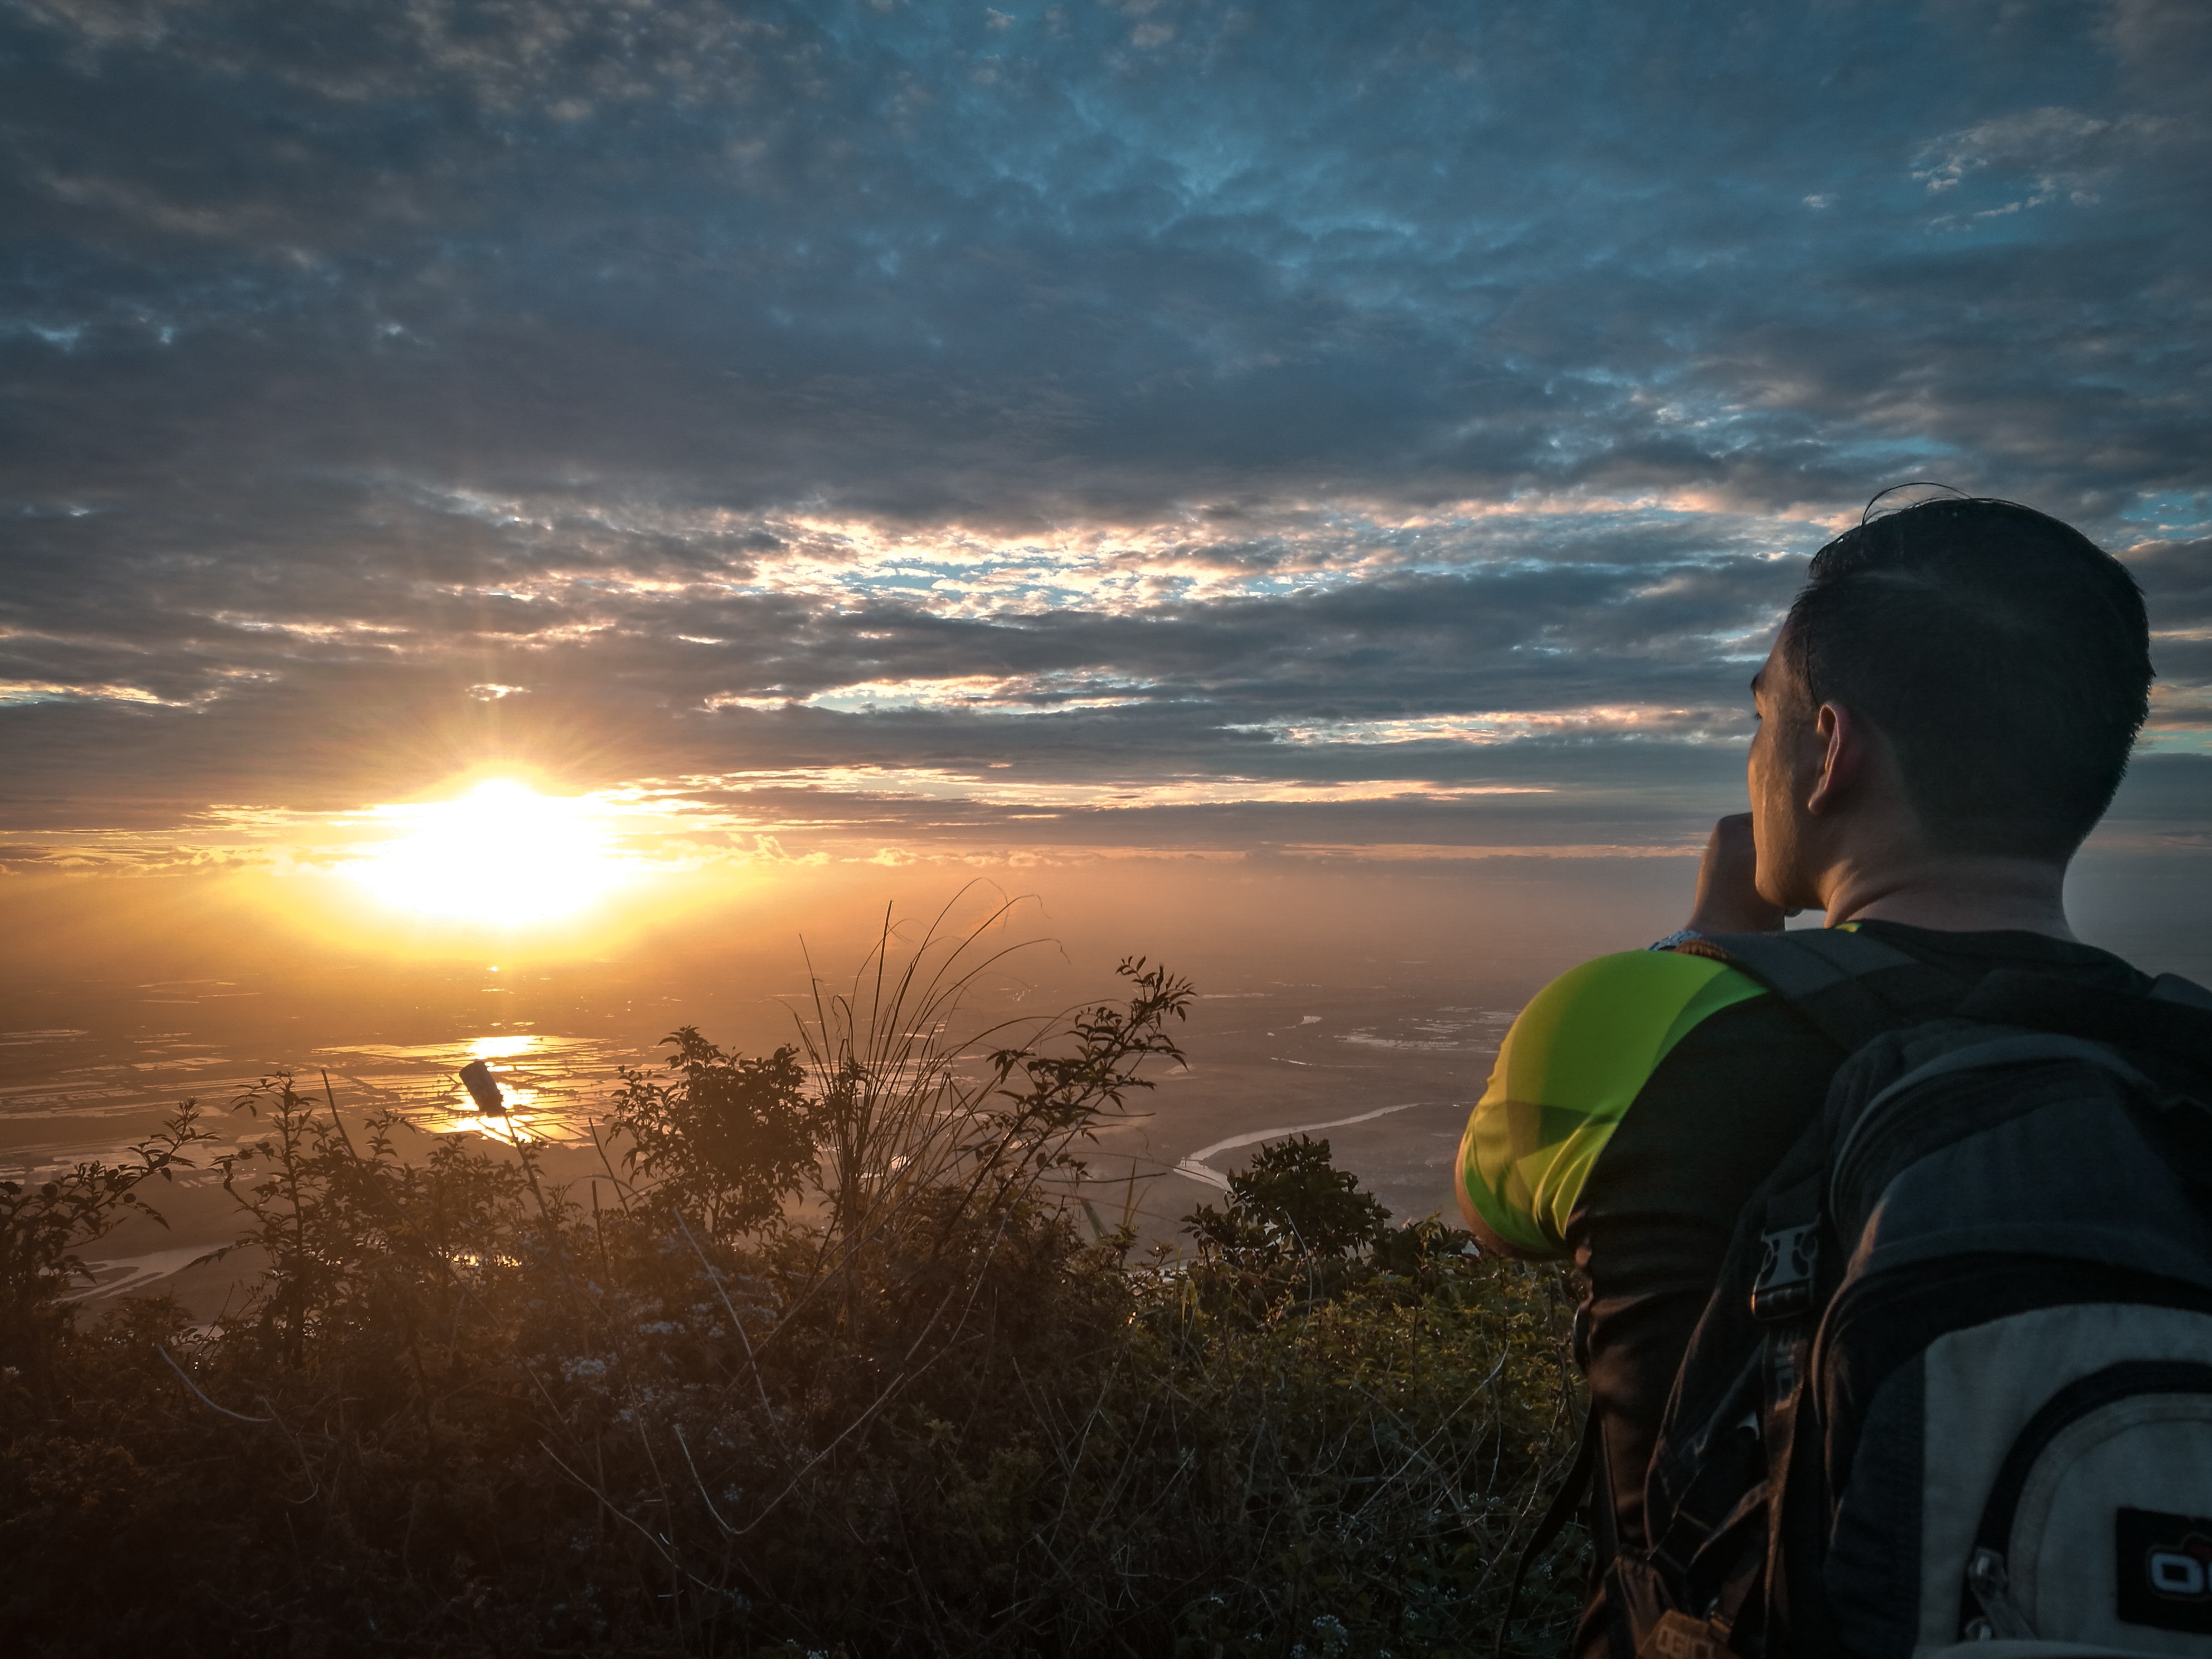
sky, cloud, sunset, sunrise, horizon, morning, evening, sun, sunlight, photography, atmosphere, dawn, tree, dusk, backlighting, landscape, meteorological phenomenon, astronomical object, vacation, happy, world